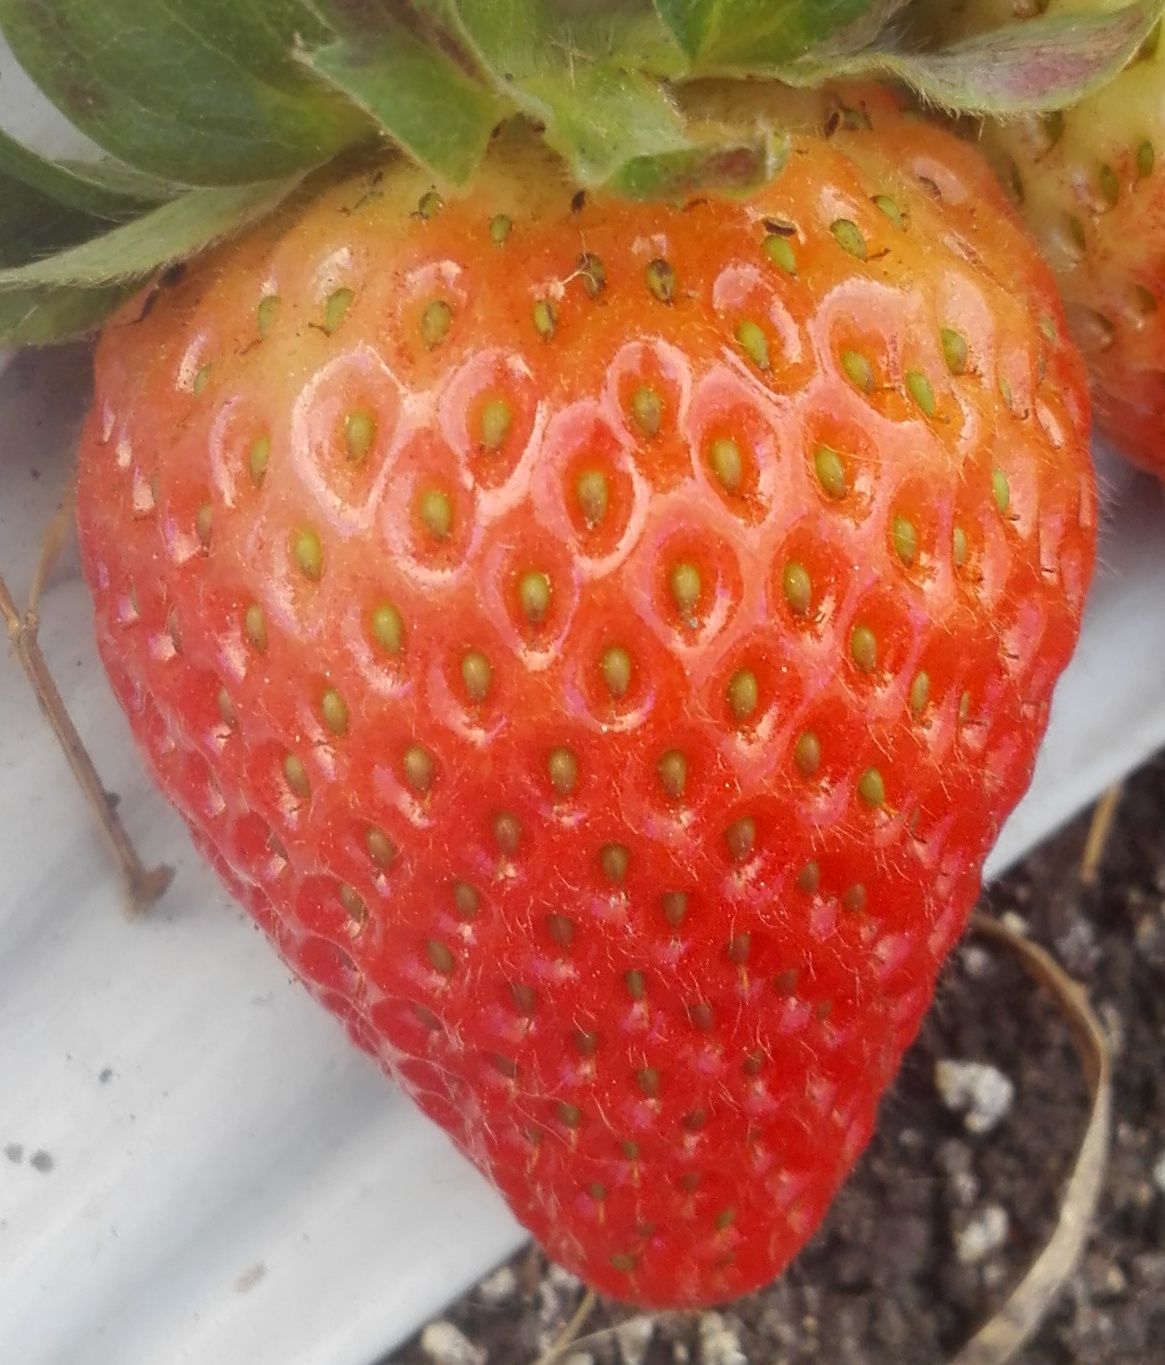
Label: Strawberry